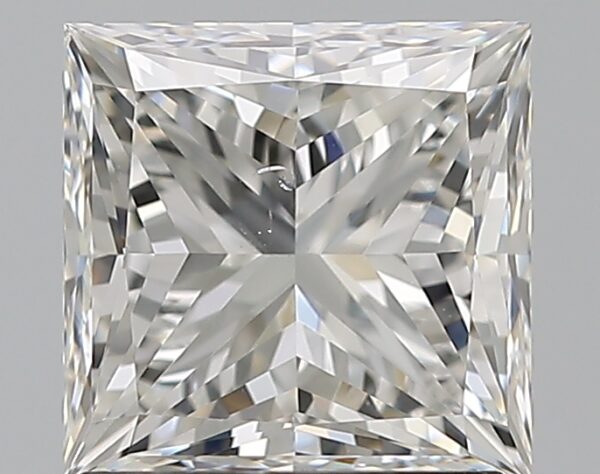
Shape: princess
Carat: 1.7
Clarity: VS2
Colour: F
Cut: EX
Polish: EX
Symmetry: EX
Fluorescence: N
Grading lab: GIA
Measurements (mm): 6.42 x 6.33 x 4.68